Pacific Coast Railway

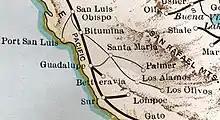
Route in 1931

The increased agricultural business was shortly overshadowed by discovery of oil in the Santa Maria Valley. By 1902 the railroad had converted its engines to burn oil and was strapping tanks from standard gauge cars onto their flatcars at the rate of ten per month. The railway's three 2-6-0 locomotives were inadequate to move all the oil to storage tanks near San Luis Bay. Five new Baldwin 2-8-0s were delivered by 1906 as the freight car fleet expanded to two hundred cars. The Betteravia branch was electrified in 1906 and extended to Guadalupe in 1909. Another electrified branch was built in 1910 to serve an oil refinery near Sisquoc. Three center-cab electric locomotives worked the branches with a center-door interurban car built by Cincinnati Car Company in 1912.